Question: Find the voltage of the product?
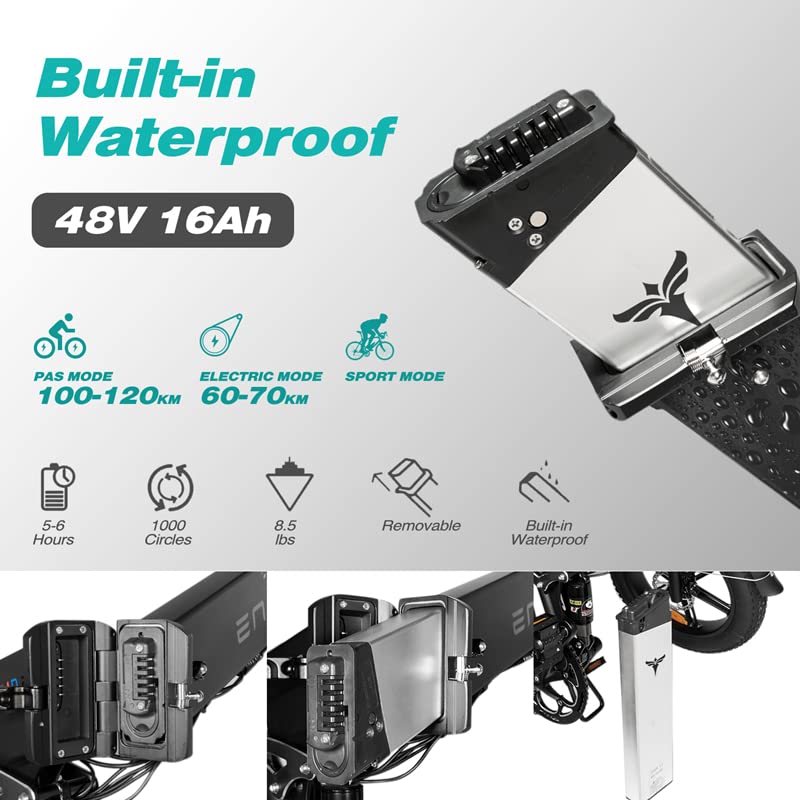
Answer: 48.0 volt